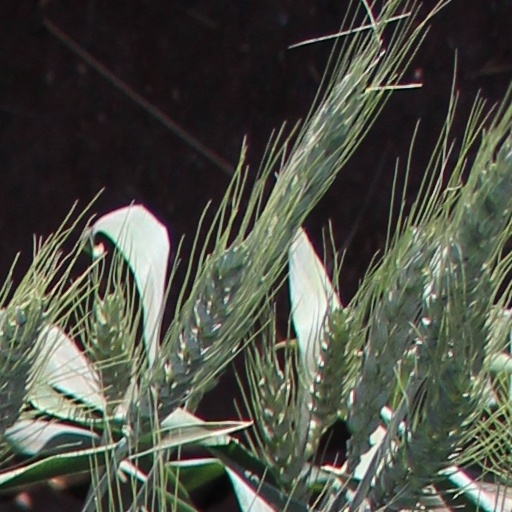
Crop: wheat